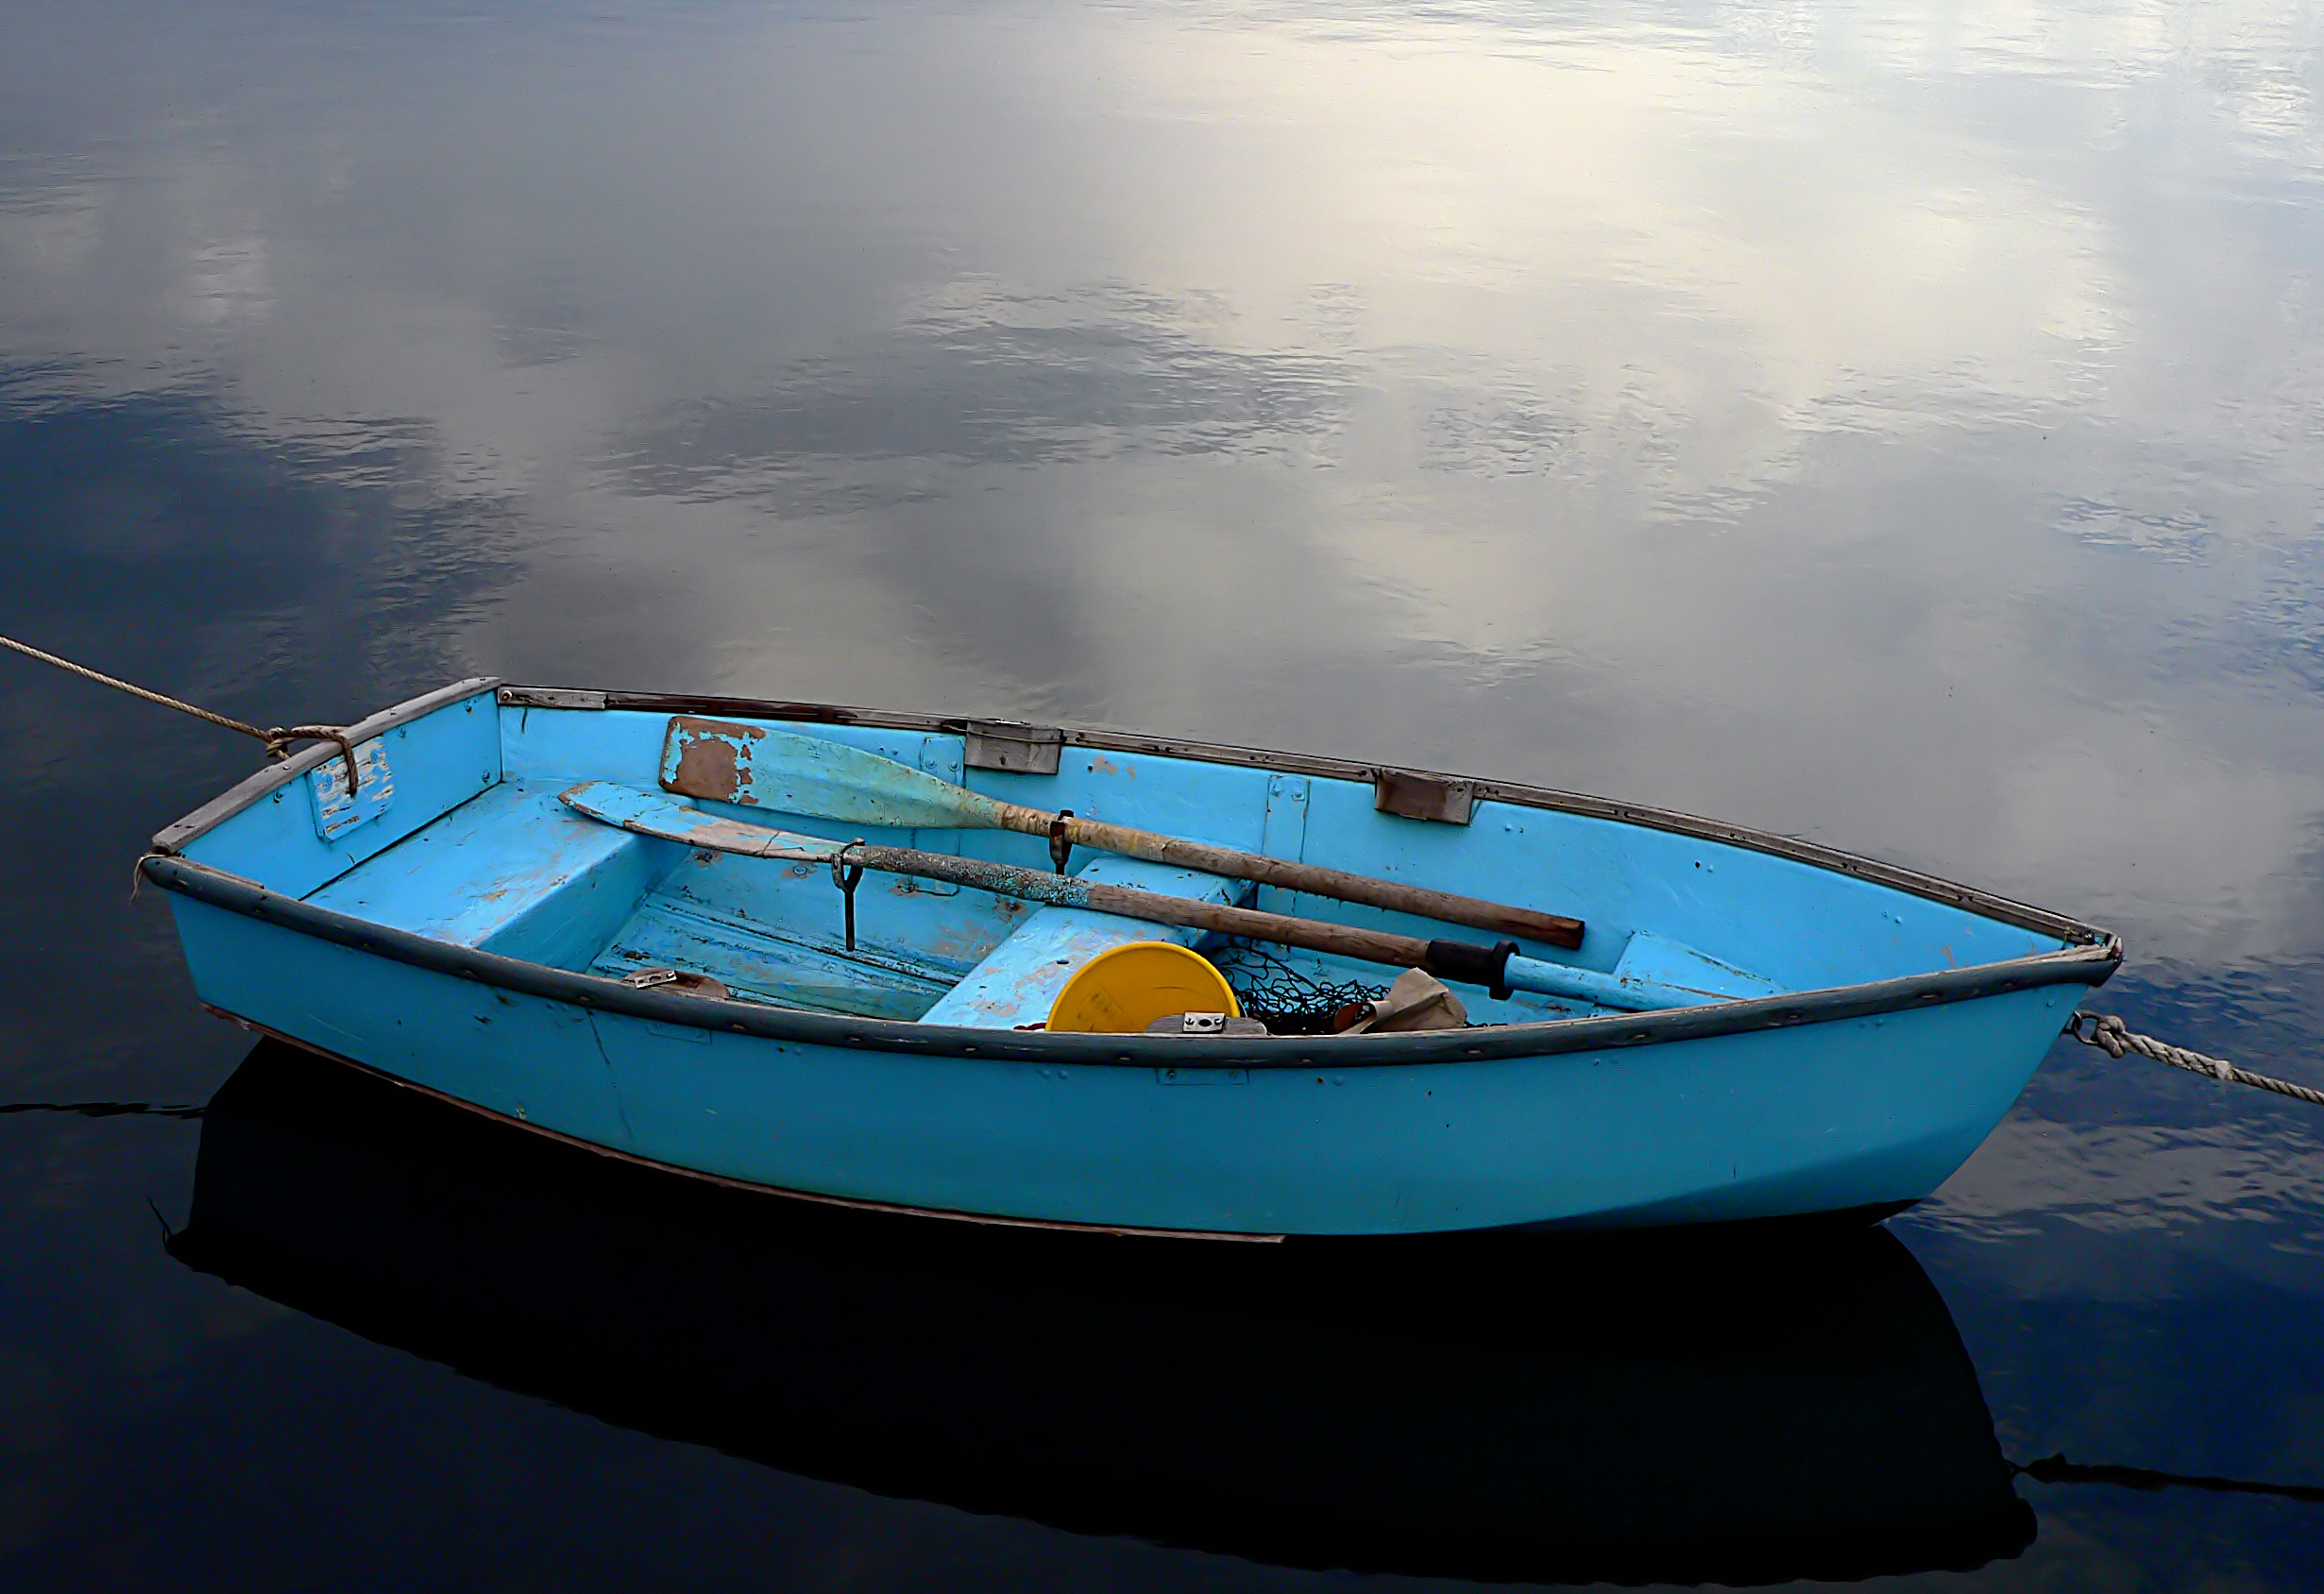
sea, boat, reflection, vehicle, swimming pool, sailing, blue, sailboat, motorboat, boats, ships, ropes, watercraft, bows, bouys, hulls, clets, shape, dinghy, skiff, watercraft rowing